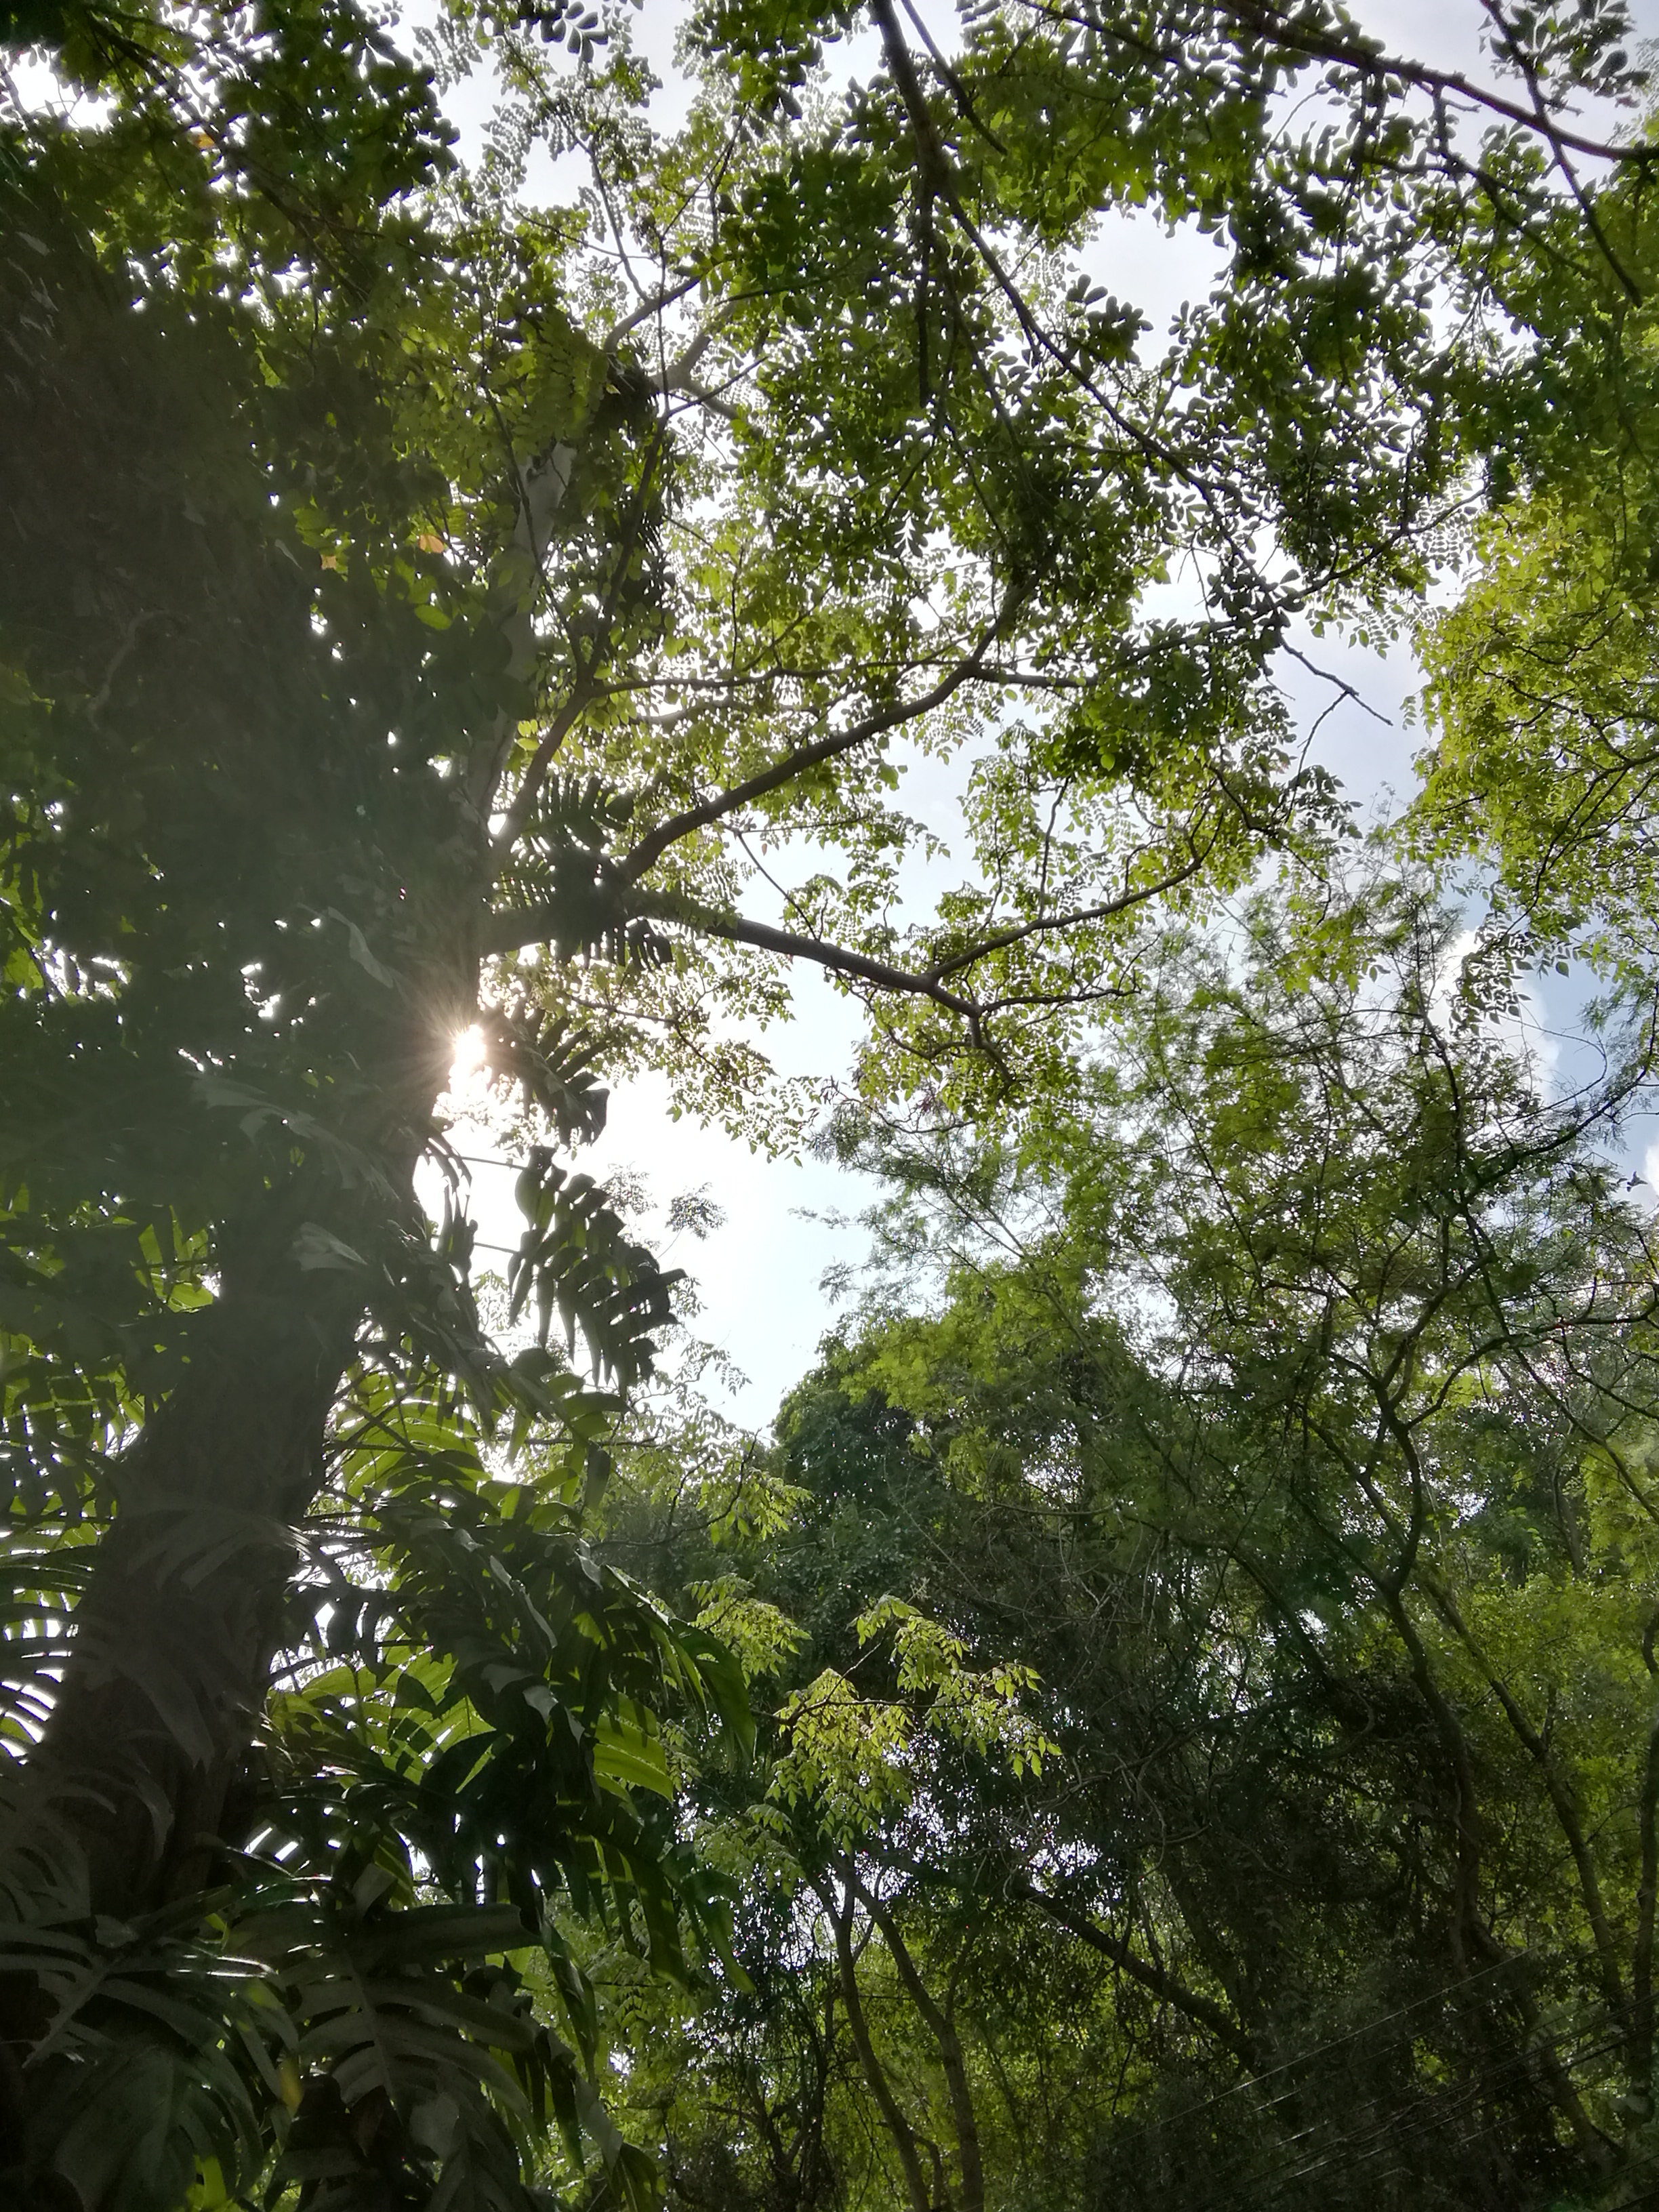
forest, trees, sunlight, tree, vegetation, nature, natural environment, green, jungle, nature reserve, woody plant, rainforest, plant, branch, valdivian temperate rain forest, old growth forest, leaf, biome, tropical and subtropical coniferous forests, sky, botany, ecoregion, temperate broadleaf and mixed forest, trunk, terrestrial plant, woodland, Northern hardwood forest, wildlife, plant stem